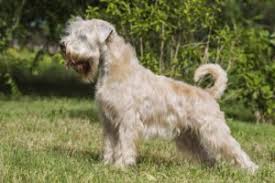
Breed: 235-n000090-soft_coated_wheaten_terrier